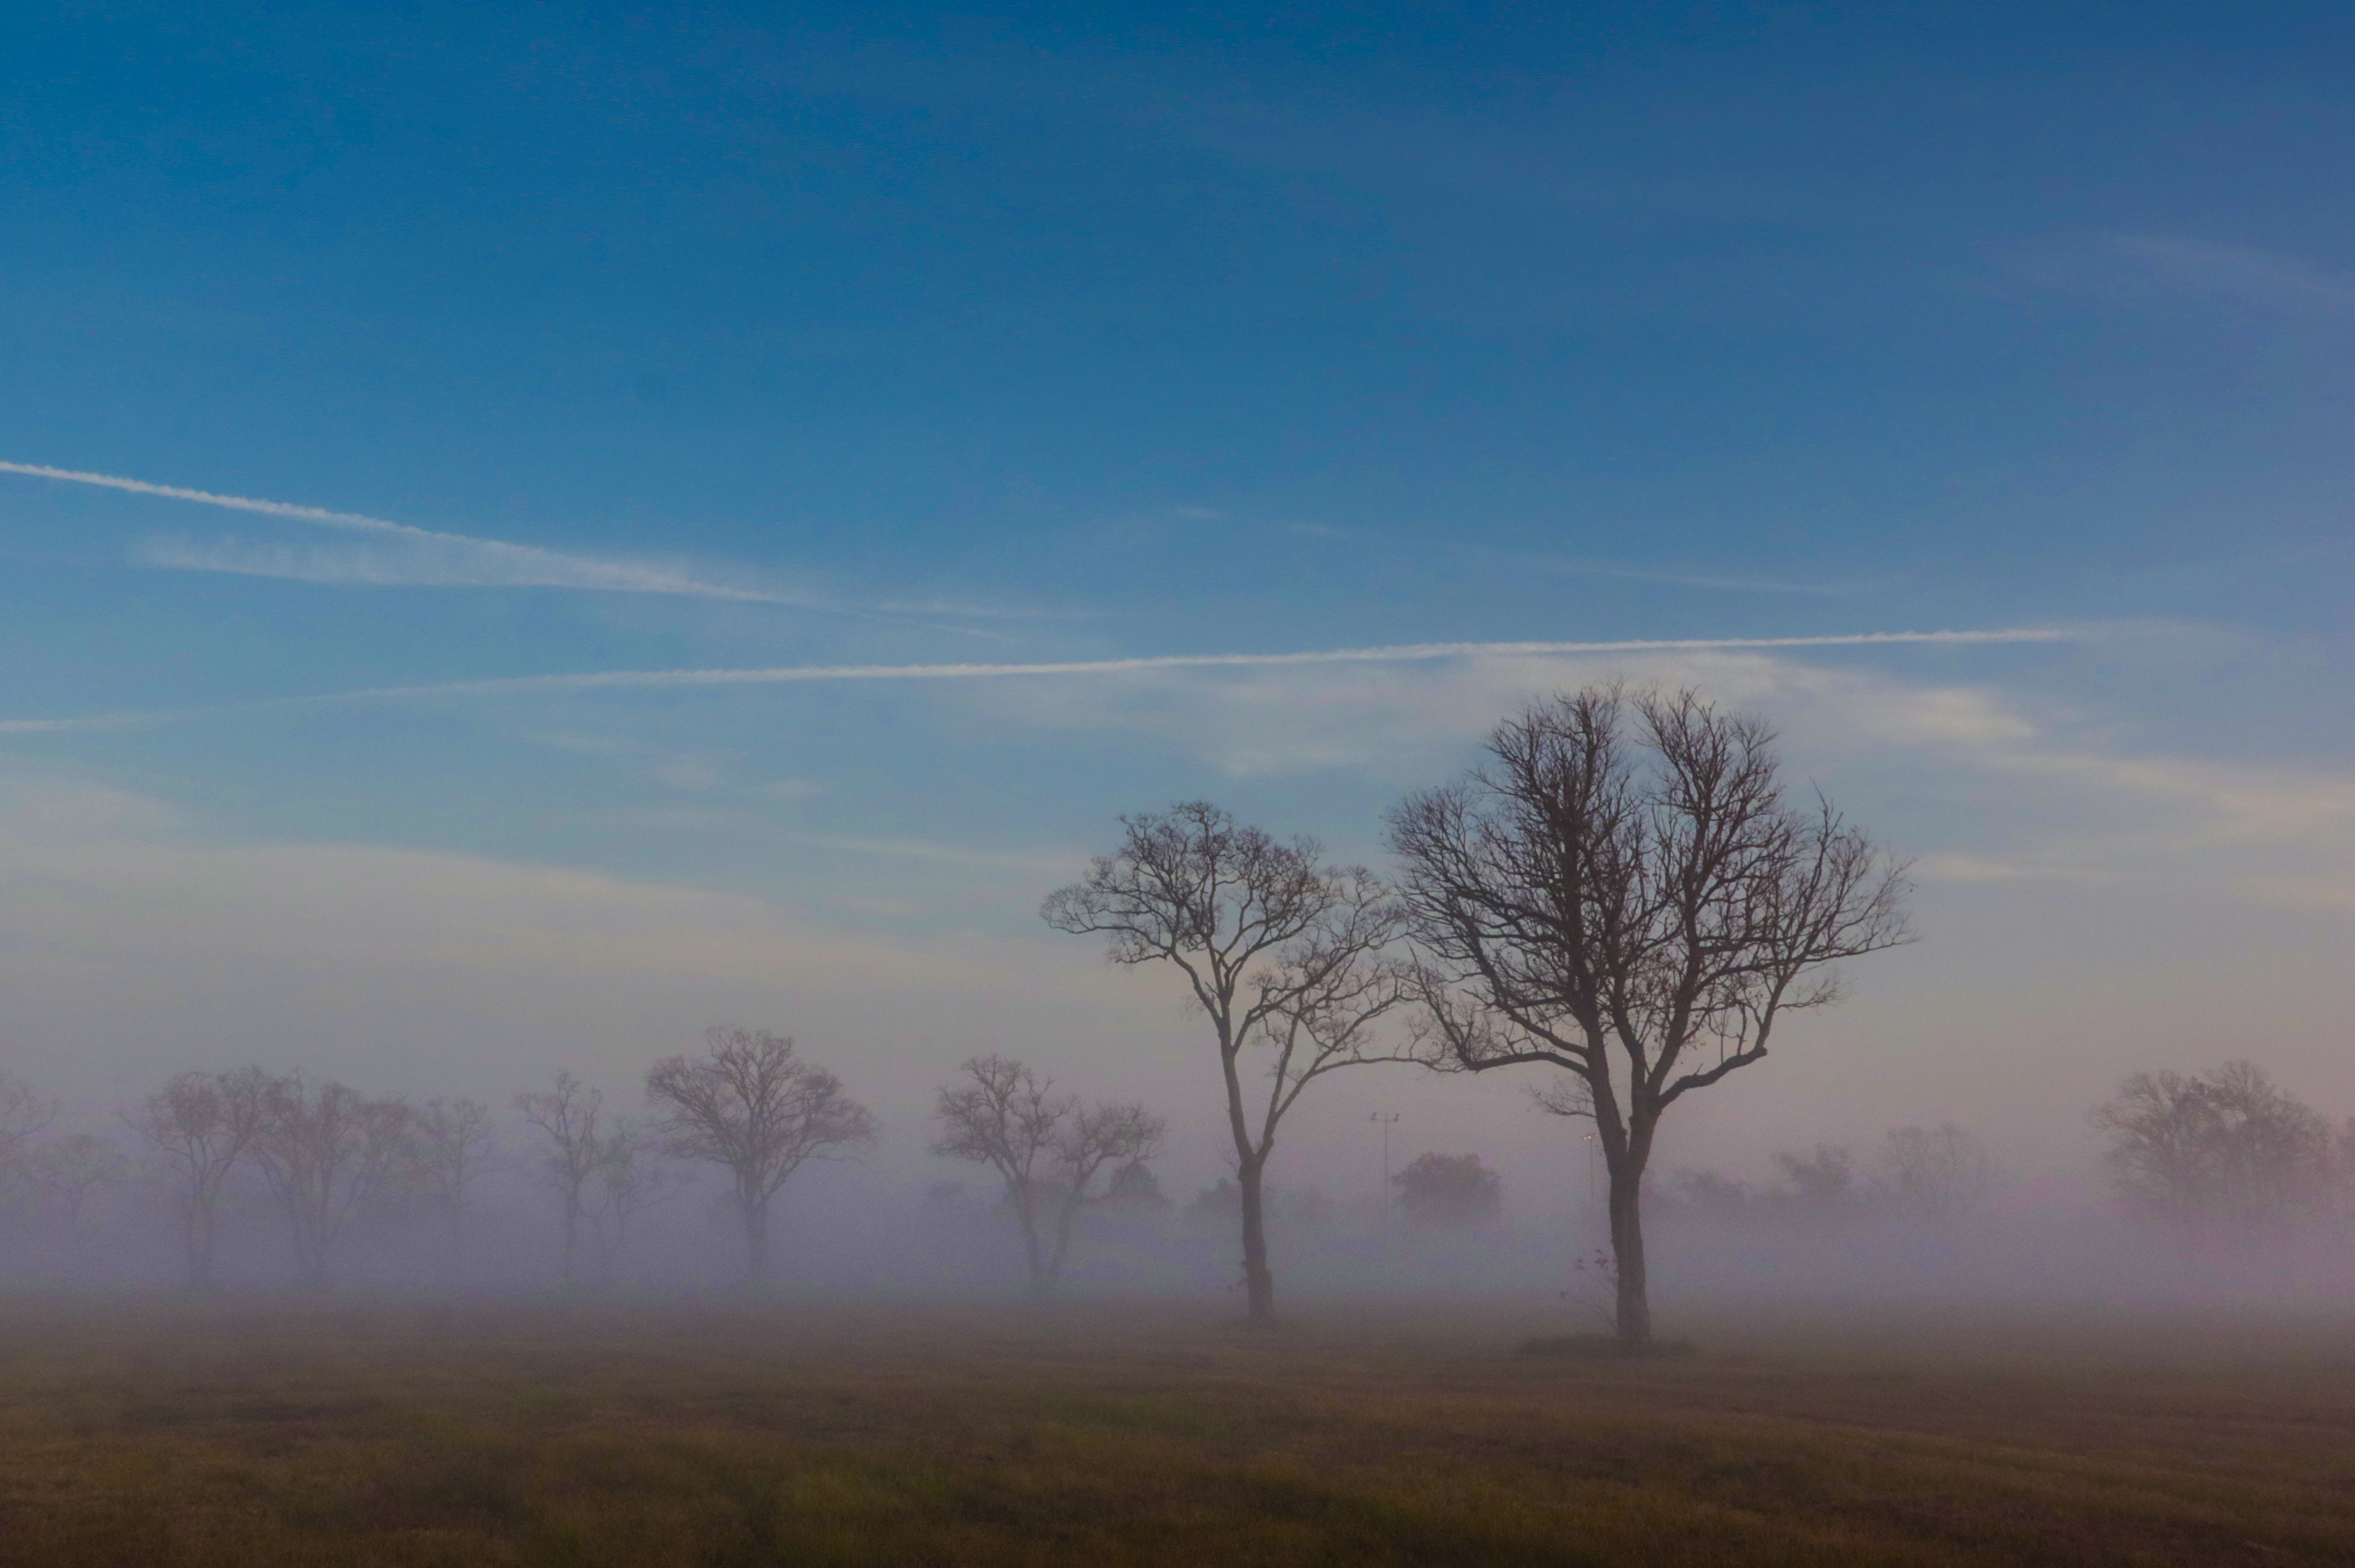
sunrise, trees, fog, canon XC10, sky, tree, mist, atmosphere, morning, woody plant, dawn, horizon, daytime, grassland, cloud, field, sunlight, rural area, plain, branch, ecoregion, evening, haze, landscape, savanna, calm, prairie, meadow, grass, winter, computer wallpaper